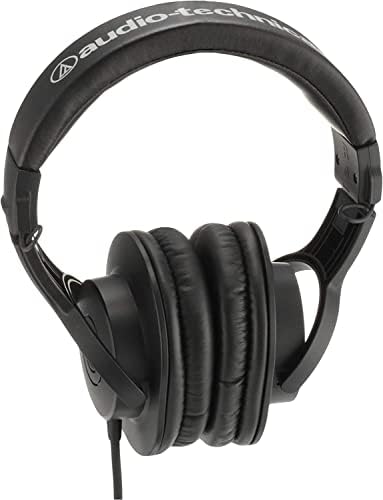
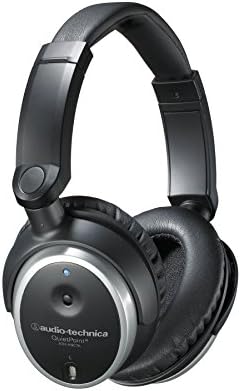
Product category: headphones
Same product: no